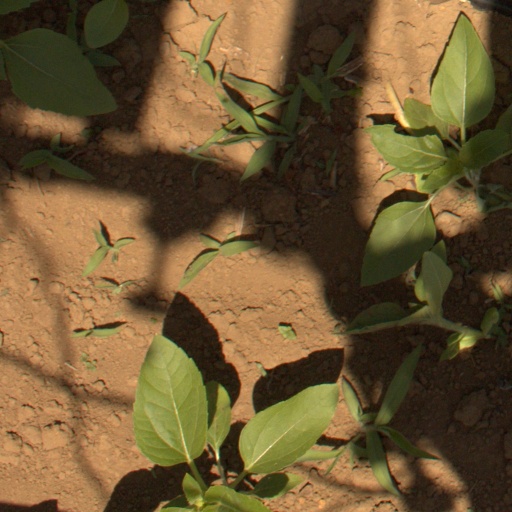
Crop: Jerusalem artichoke